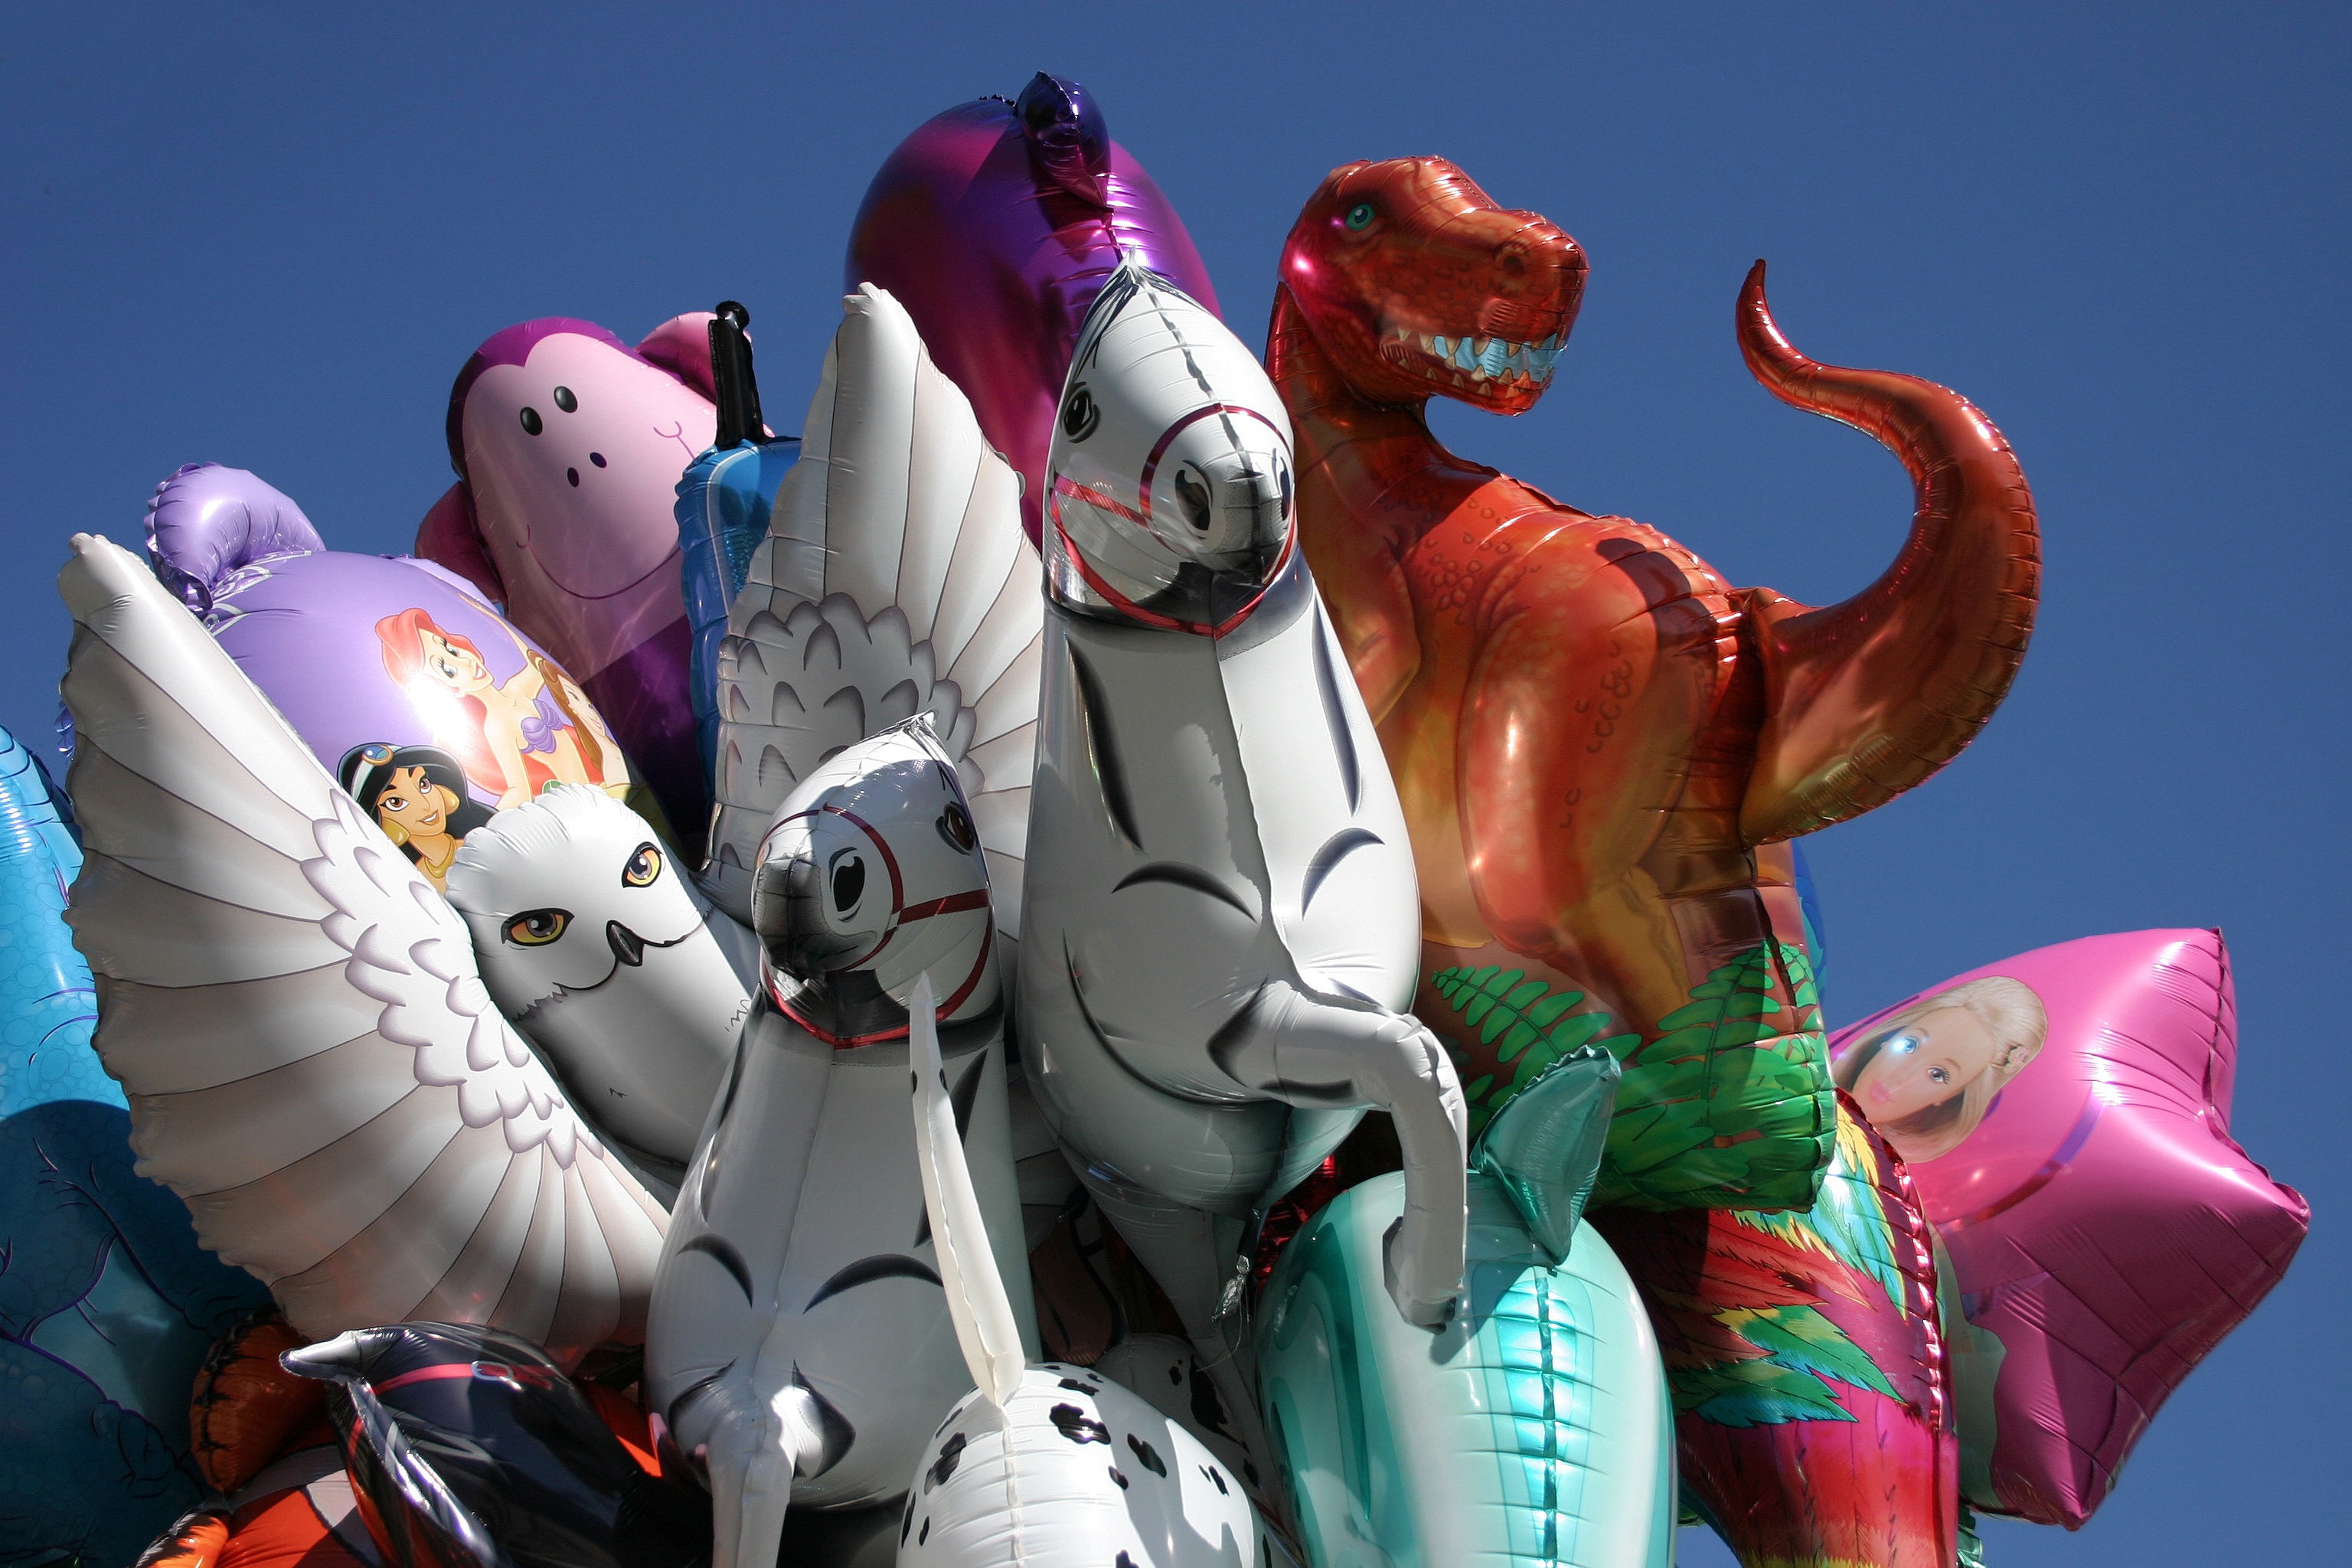
toy, festival, balloons, costume, anime, year market, colorful balloons